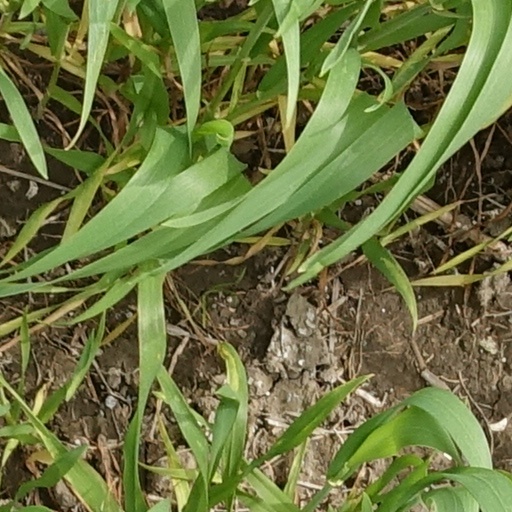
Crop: wheat